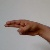
The image shows a hand gesture representing the letter 'H' in Indian Sign Language.